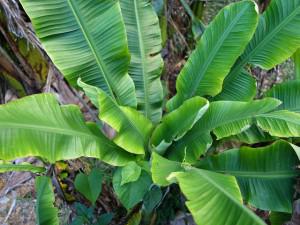
Plant: Banana
Disease: banana bunchy top